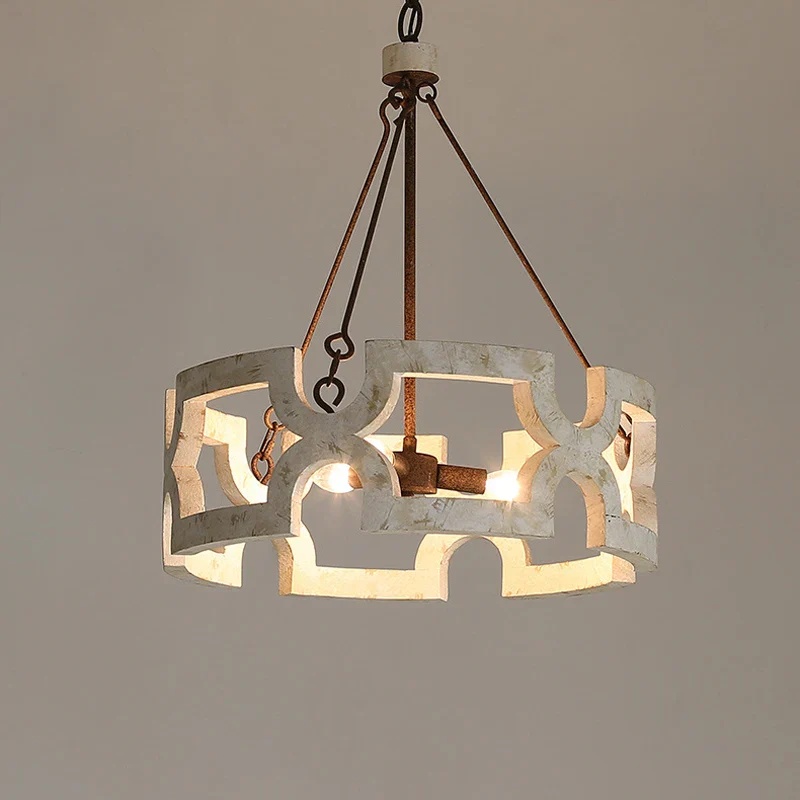
Afralia™ Rustic Wood Chandelier - Rural Living Room Dining Room Pendant Lamp
Introducing the Afralia™ Rustic Wood Chandelier, a perfect addition to your Rural Living Room or Dining Room. This pendant lamp exudes timeless charm and elegance, adding a touch of warmth and sophistication to any space. Crafted with high-quality wood, this chandelier features a unique design with a vintage flair. The natural finish of the wood adds a rustic touch, making it a standout piece in any room. The intricate details and expert craftsmanship make this chandelier a true work of art. With three light sources, this chandelier illuminates a 15-30 square meter area, creating a cozy and welcoming ambiance. The E14 base type ensures compatibility with energy-saving bulbs, providing both style and functionality. The subtle iron finish enhances the overall look, adding a touch of industrial chic to the design. Experience the beauty and charm of the Afralia™ Rustic Wood Chandelier in your home. Whether in the Master Bedroom, Parlor, Study, or any other bedroom, this pendant light will make a statement in any room. Backed by a 2-year warranty, this chandelier is a reliable and stylish lighting solution for your space. Elevate your decor with the Afralia™ Rustic Wood Chandelier and bring a touch of vintage elegance to your living space. Illuminate your home with style and sophistication.
Brand: Afralia™
Category: Home & Garden > Lighting > Lighting Fixtures > Chandeliers